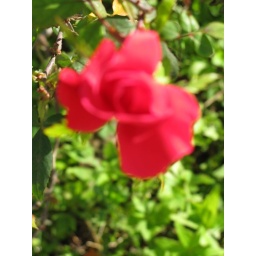
Pretty pink flowers in backyard